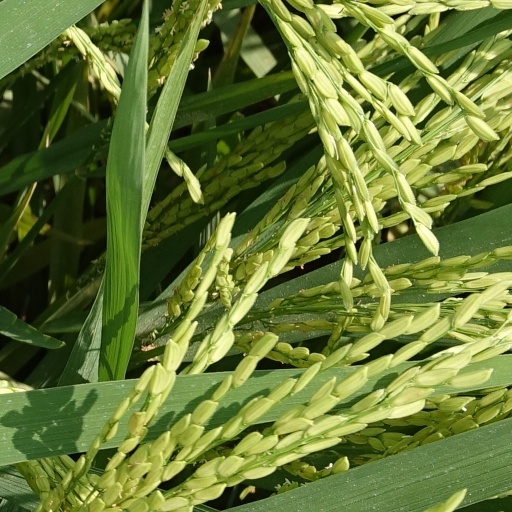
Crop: rice